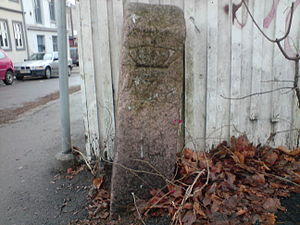
Aker
Grænsestenen mellem det tidligere Aker fylke og Oslo fylke.
Aker var et tidligere herred i Akershus fylke og har siden den 1. januar 1948 været en del af Oslo.